Southern giant petrel

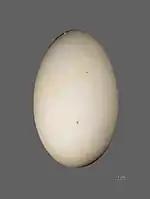
Egg

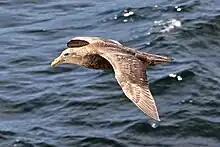
Juvenile

The southern giant petrel achieves sexual maturity at six or seven years of age; however the average age of first breeding is ten years. Its breeding season begins in mid-October. Its nest is a mound of moss, grass, and stones with a depression in the centre and is located on bare or grassy ground. They form widely dispersed colonies around July–August through to September with the exception of the Falkland Islands where the colonies are much larger.